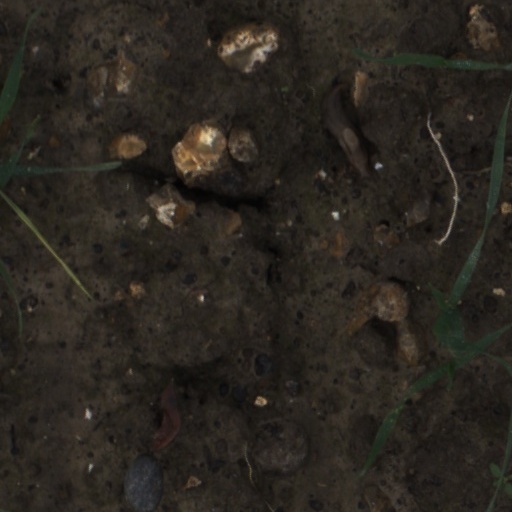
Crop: wheat